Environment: real
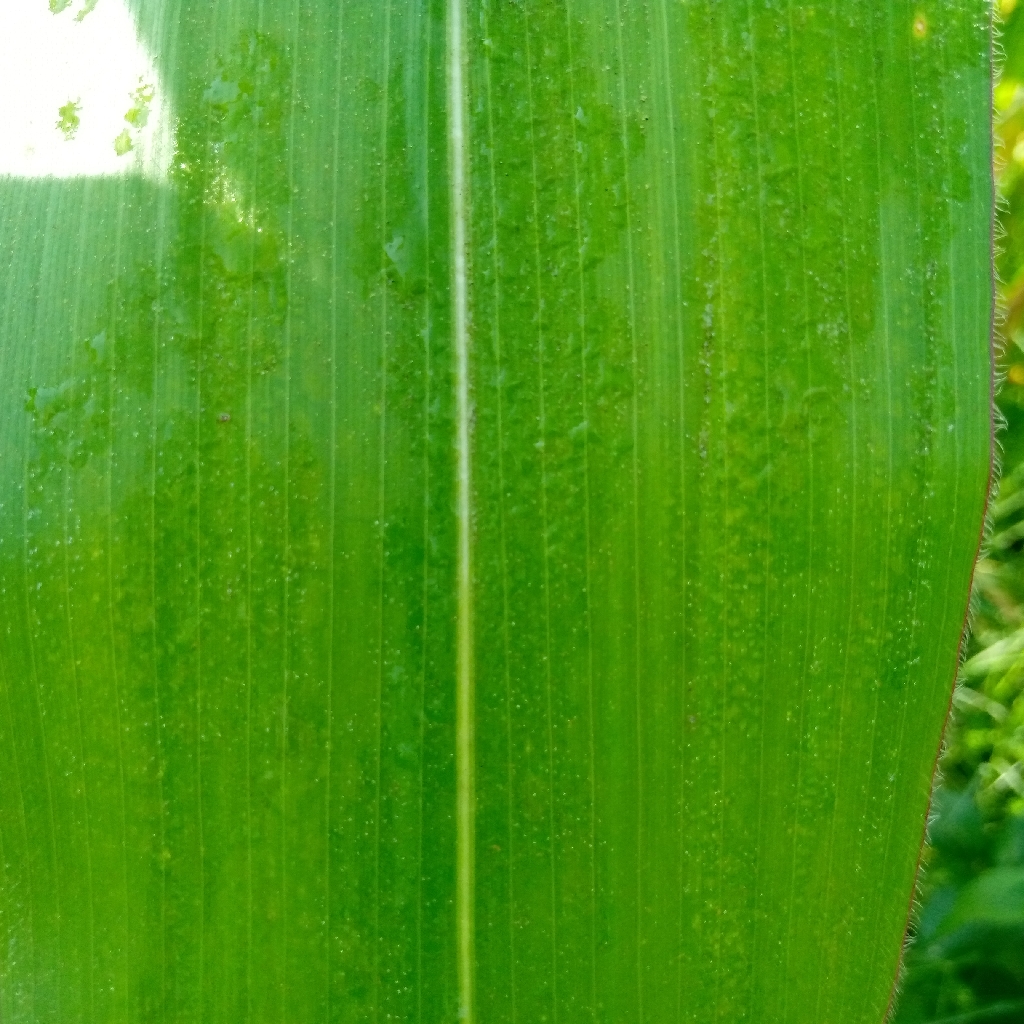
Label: healthy